Oyuklu, Midyat

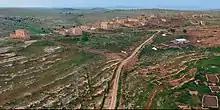
View of Taqa (2018)

The village is populated by Kurds who adhere to Yazidism.